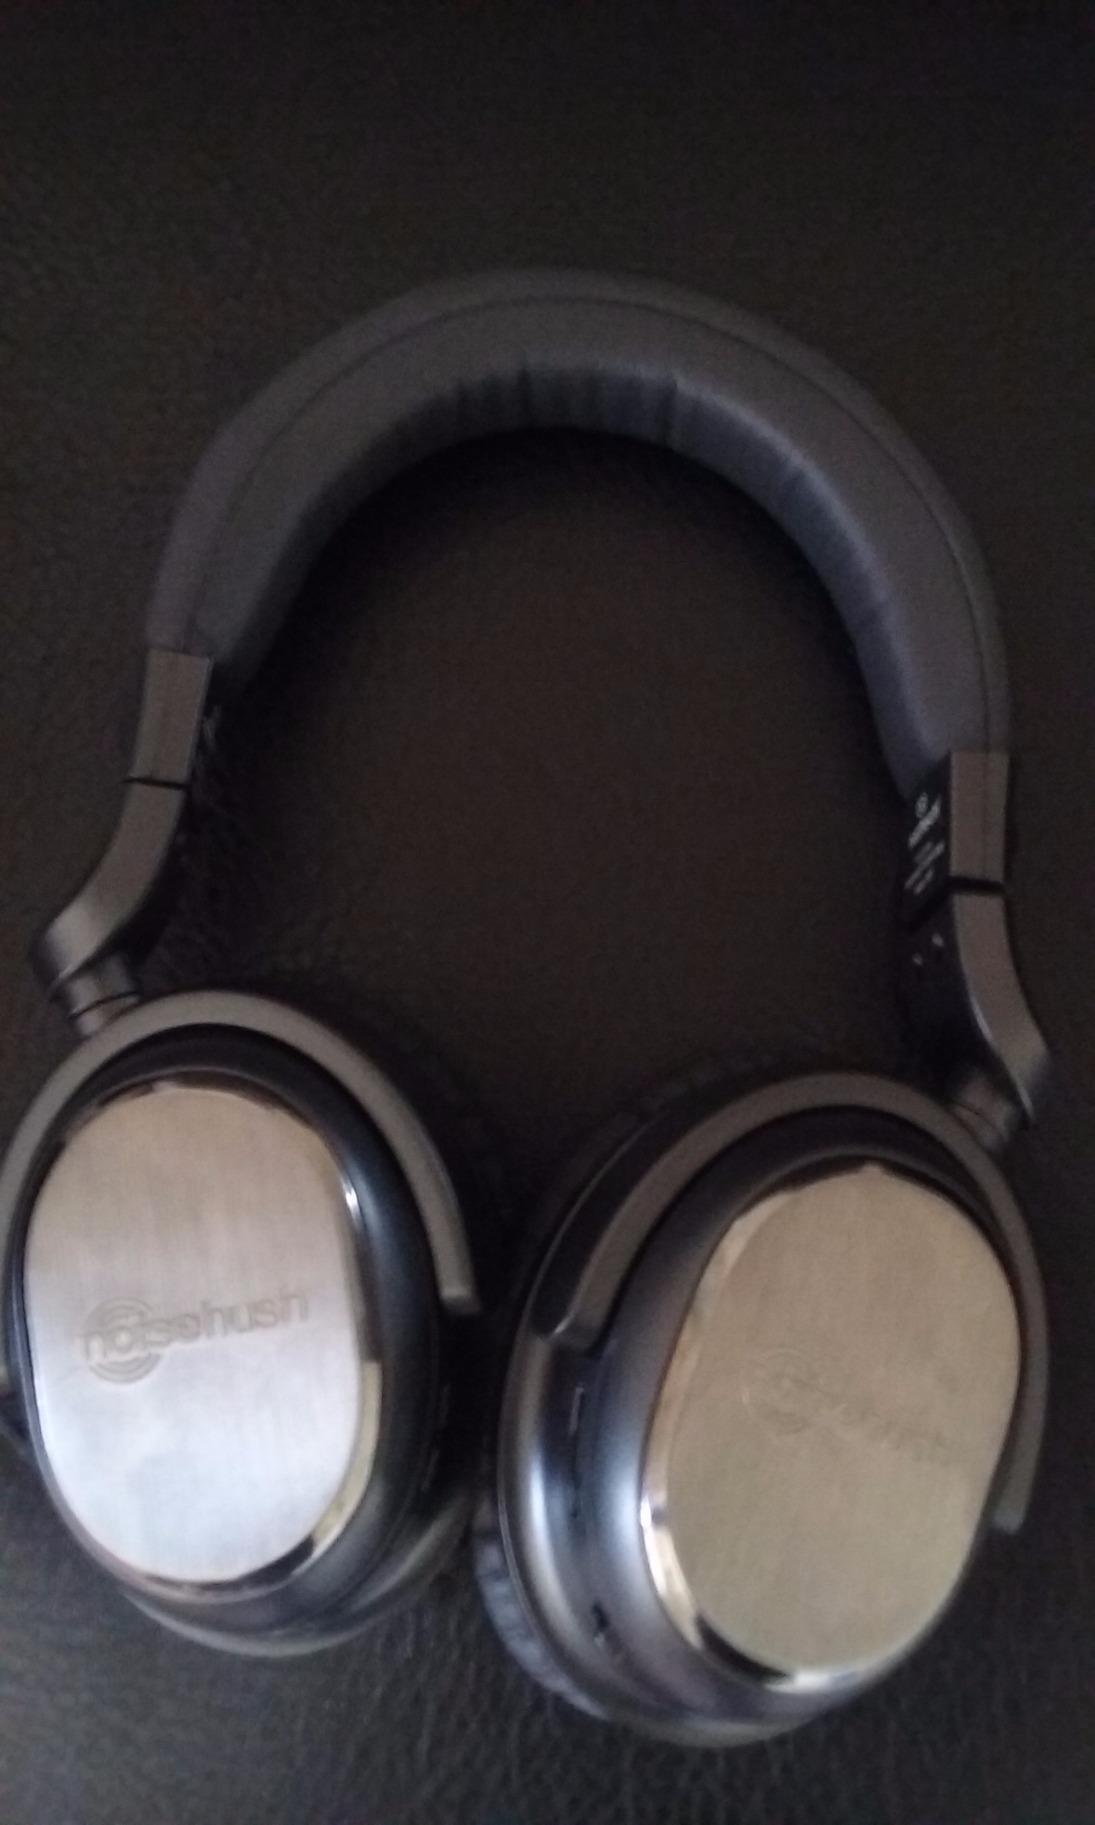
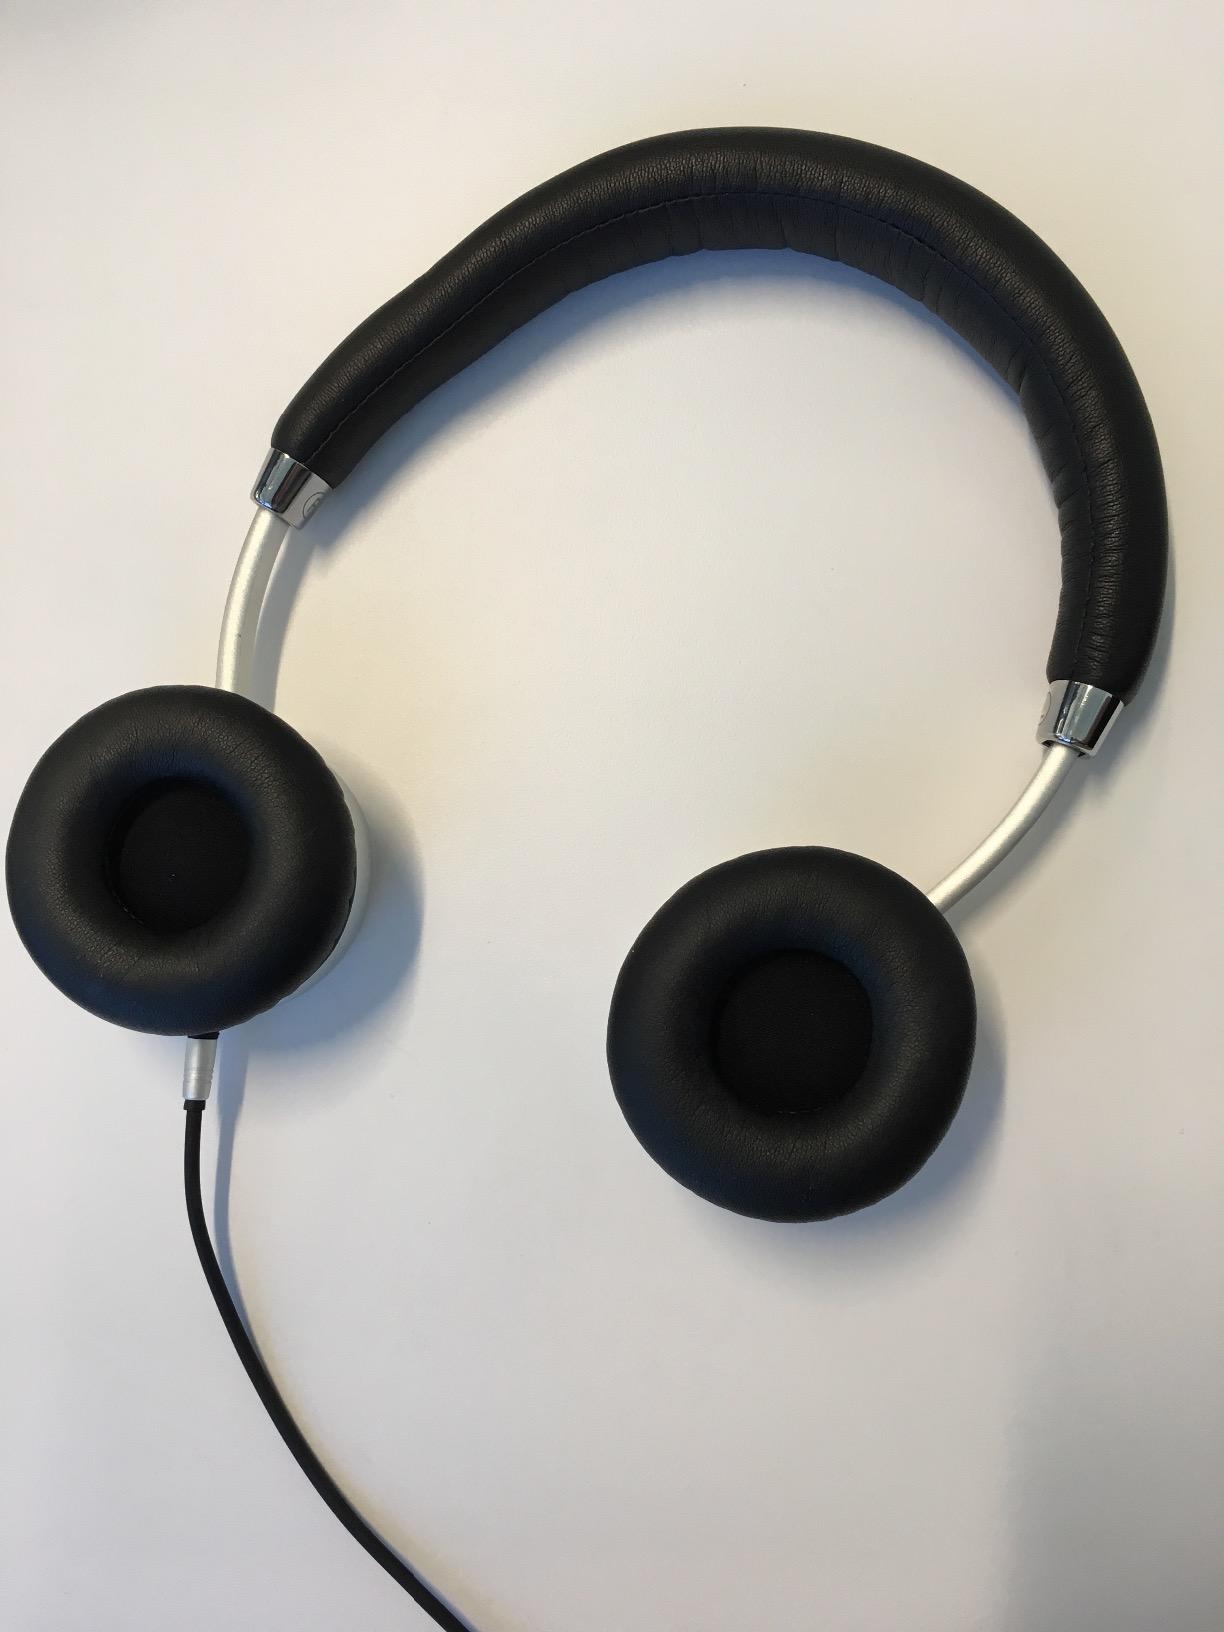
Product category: headphones
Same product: no